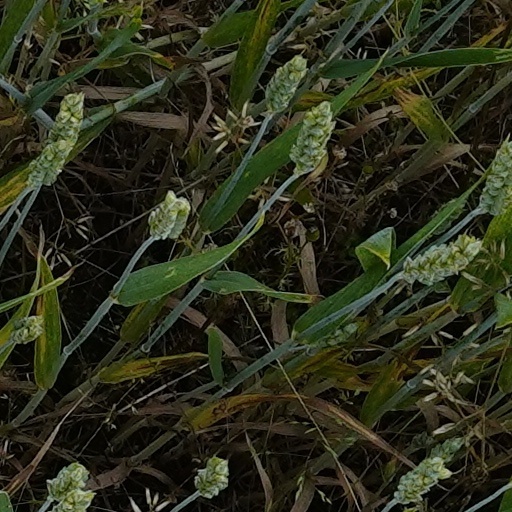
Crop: wheat